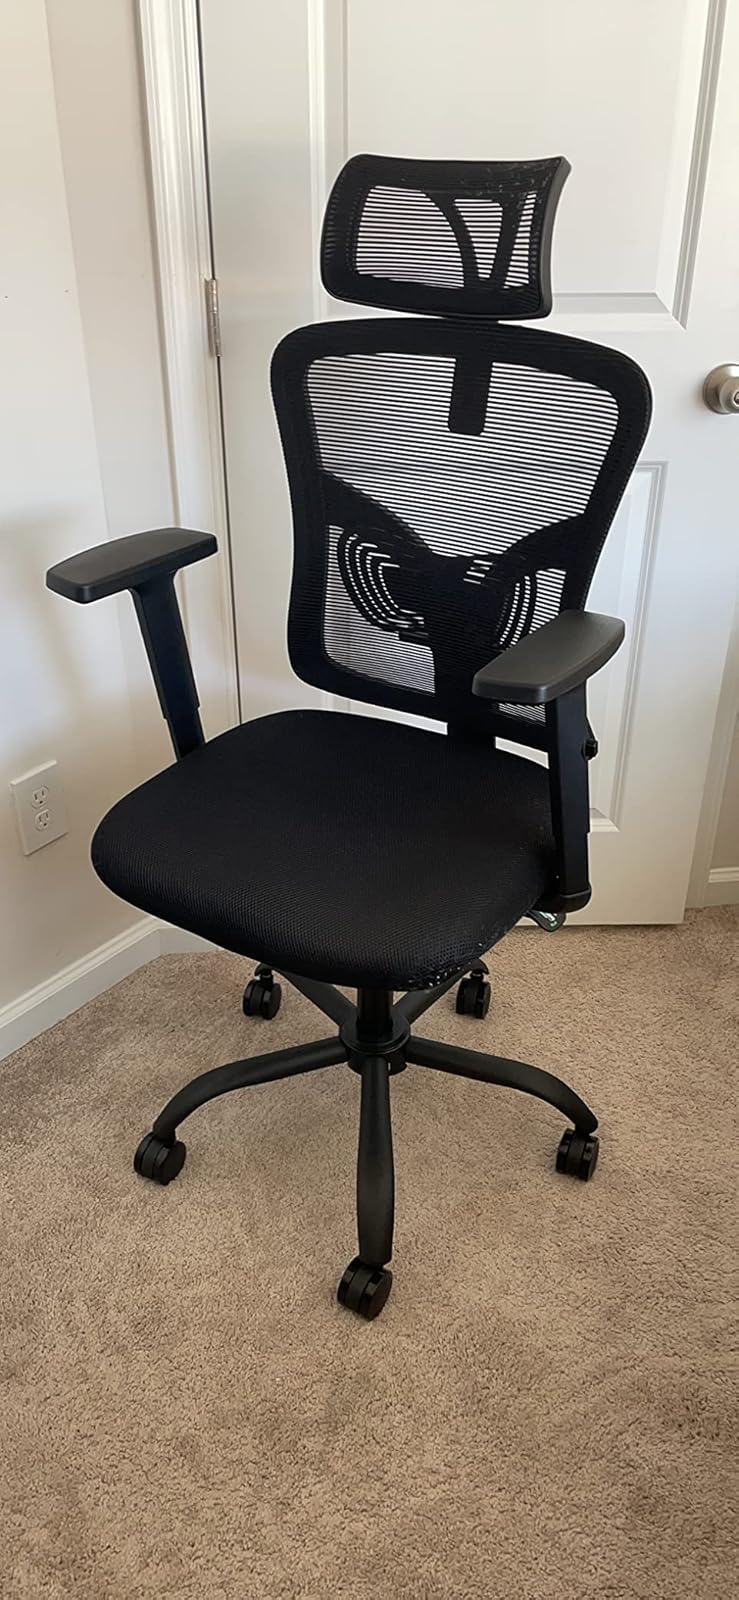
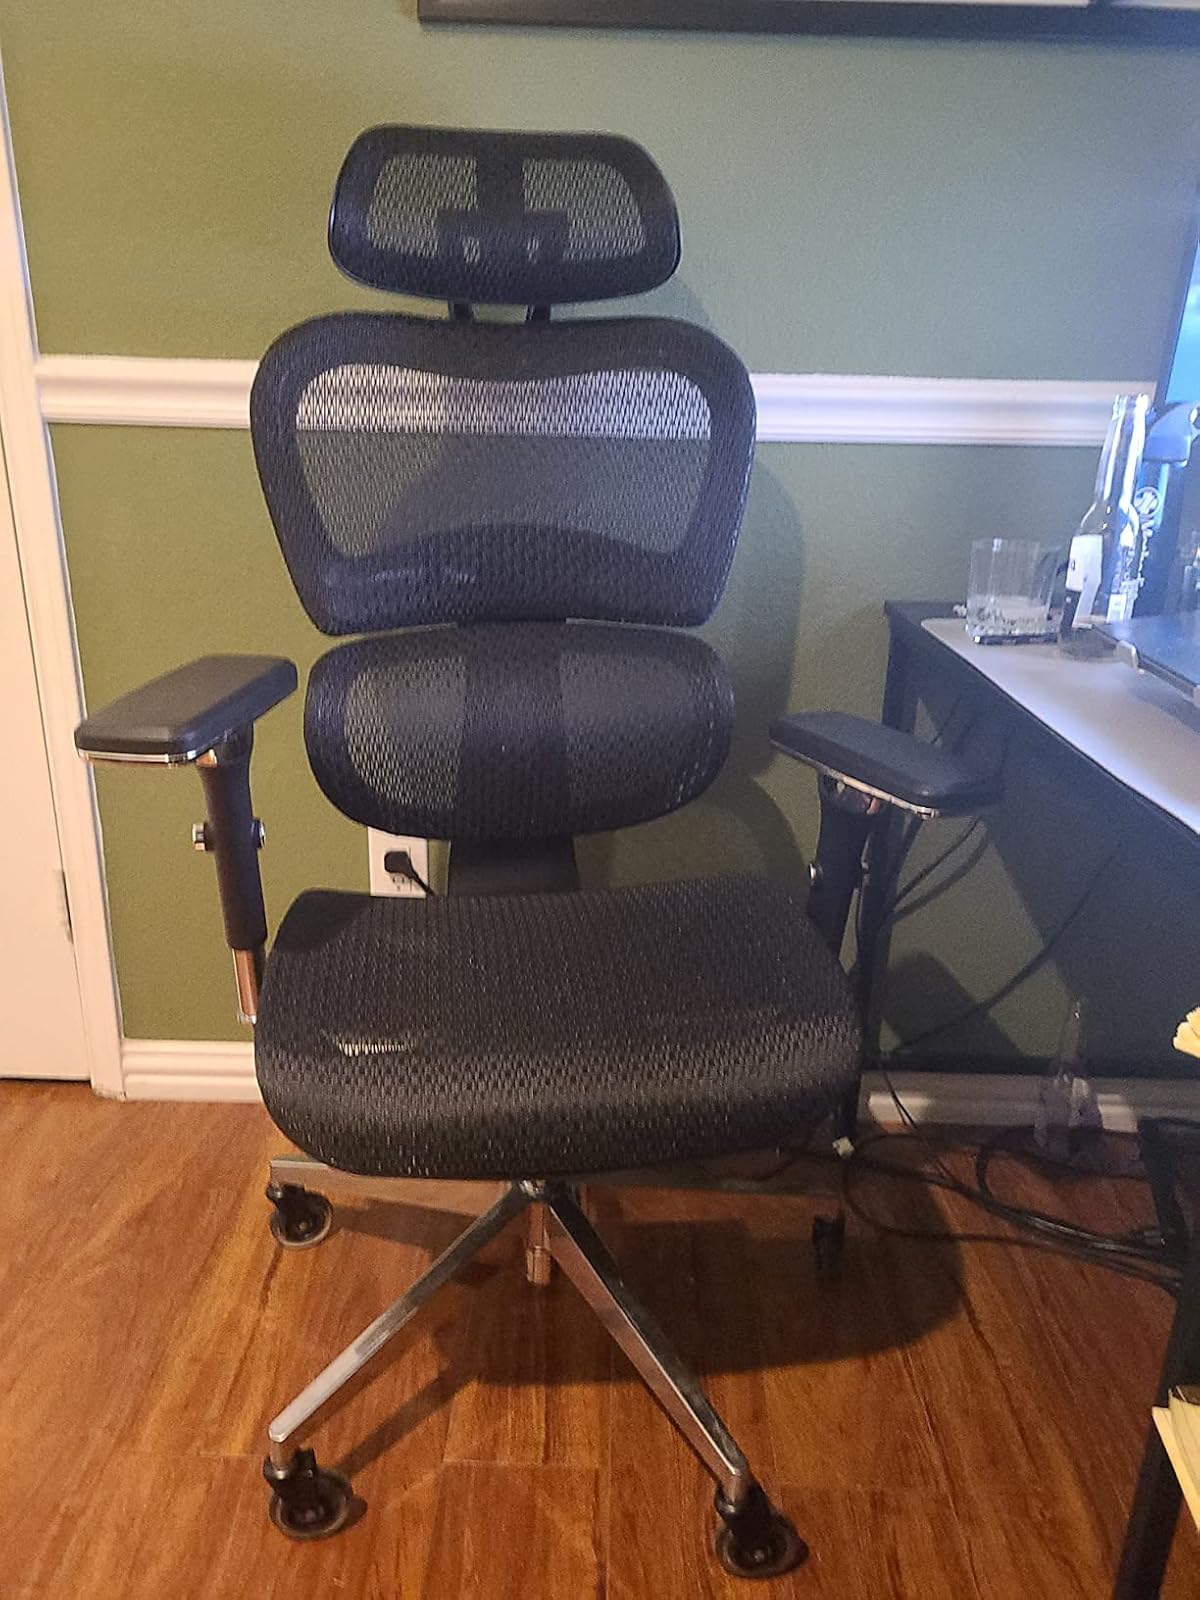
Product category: items_chair
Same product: no